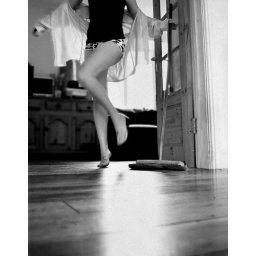
Day 316/365: It's true, all women dance about in their pants while they are doing house work....